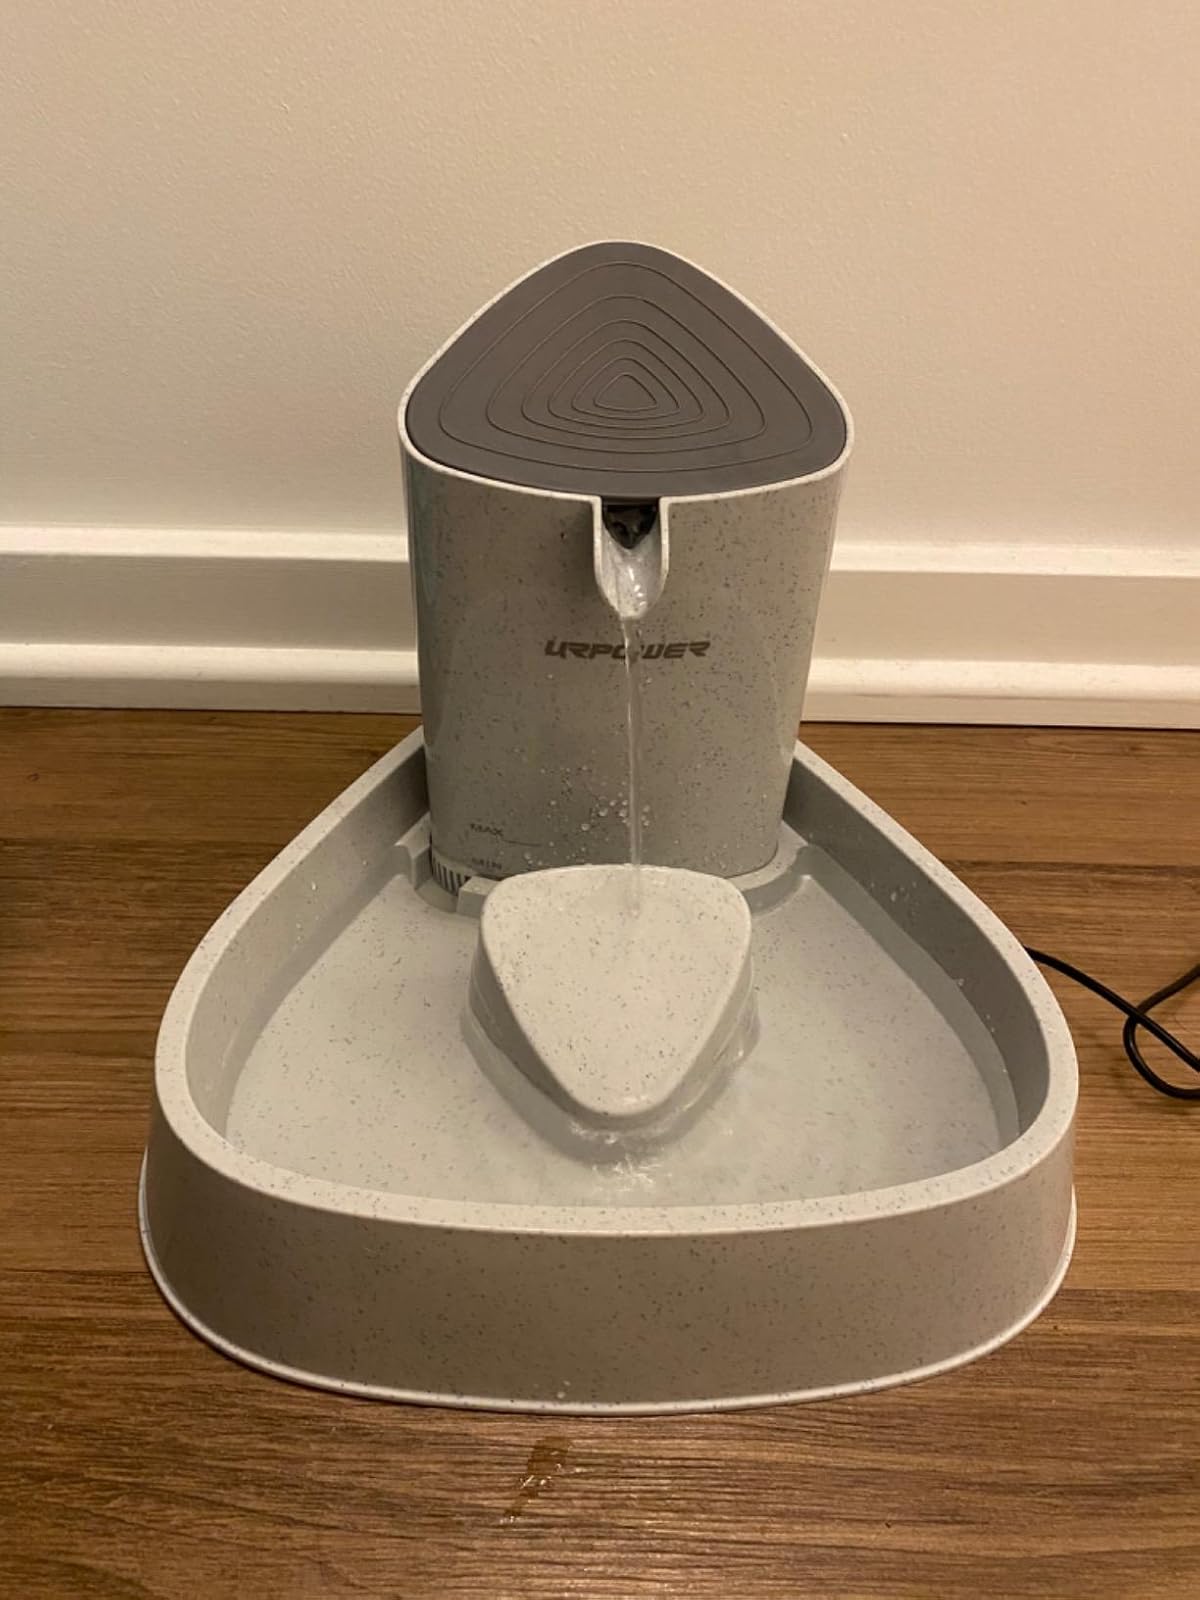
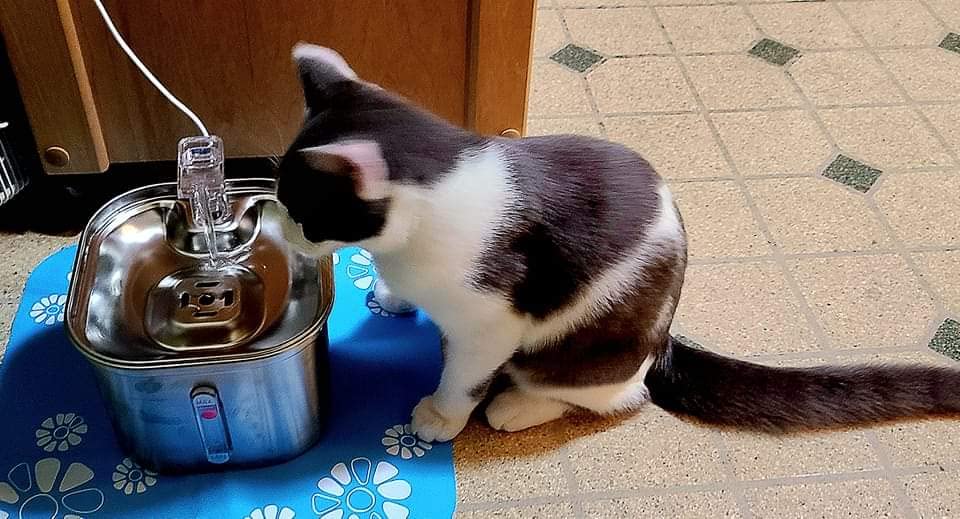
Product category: items_bowl
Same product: no